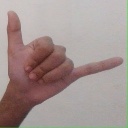
अक्षर: द